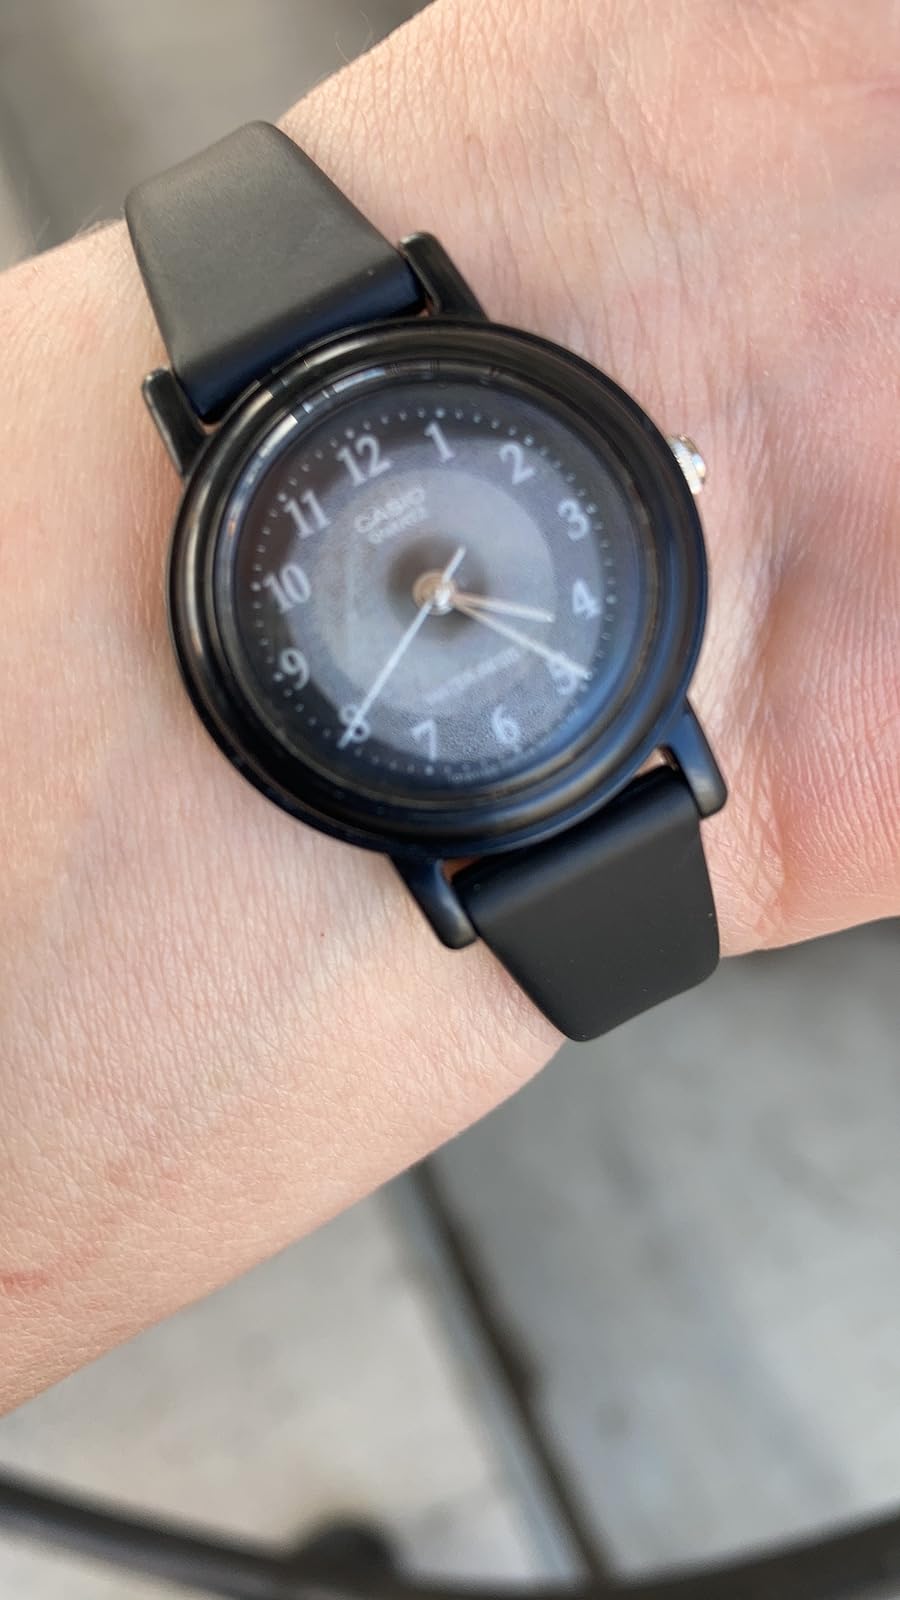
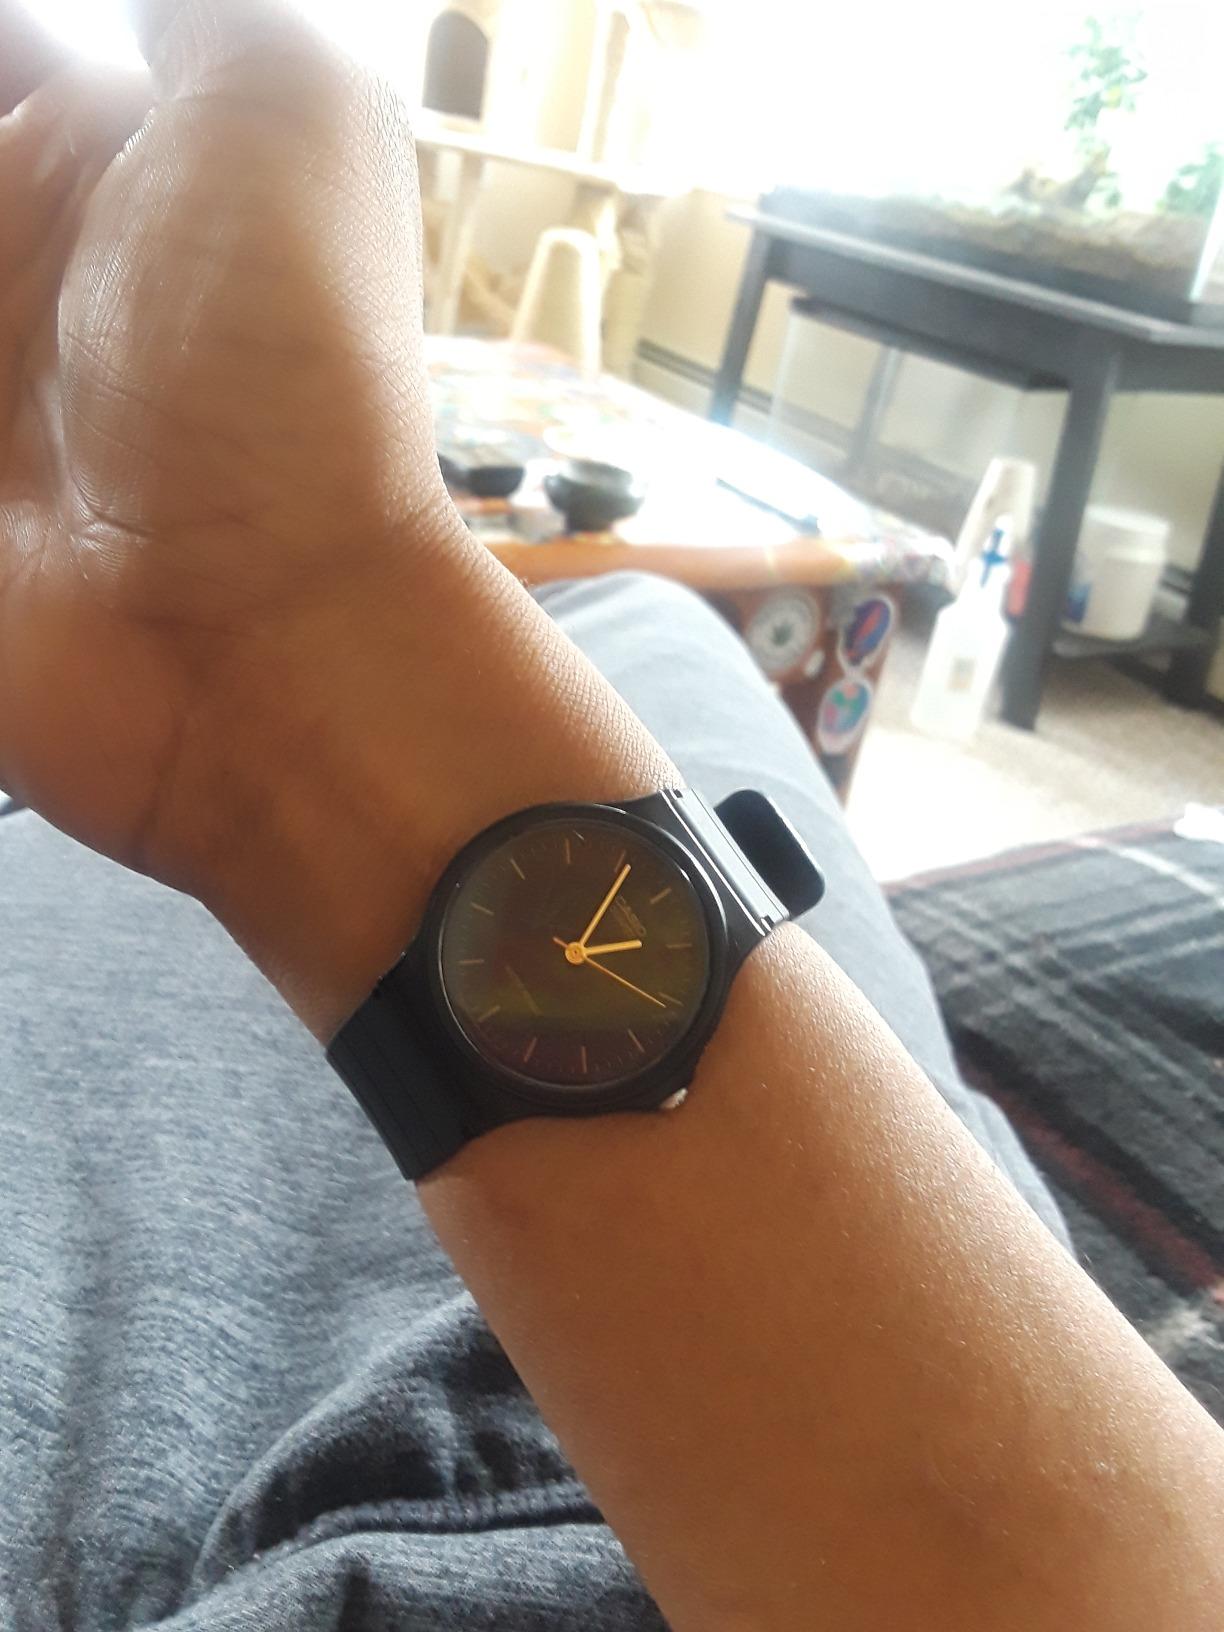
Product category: accessories_watch
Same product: no